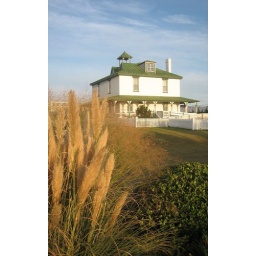
Home to the Atlantic Wildfowl Heritage Museum, it is the oldest standing beach house in Va Beach (built 1895)